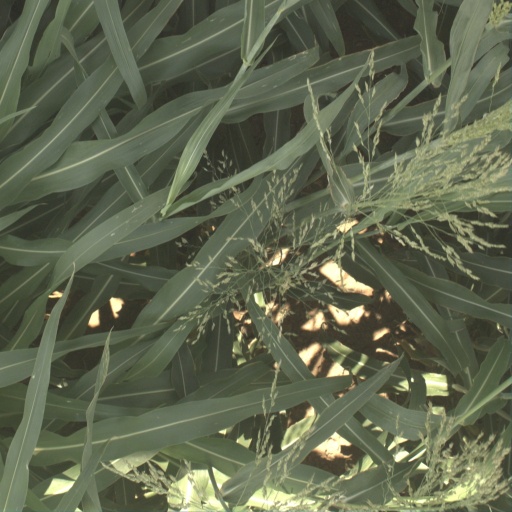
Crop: sorghum